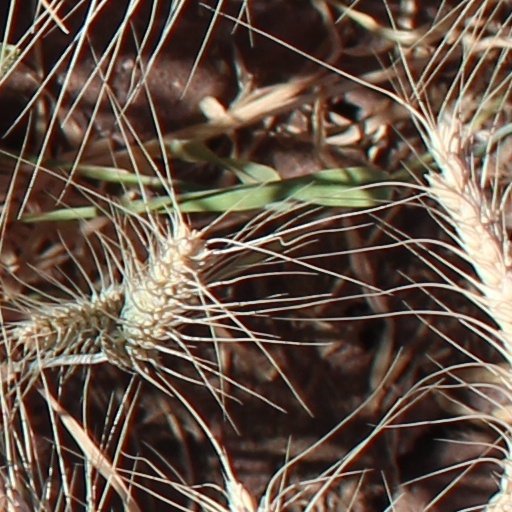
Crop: wheat